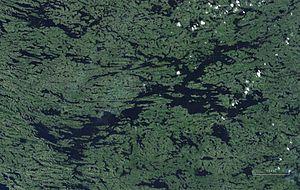
Lacs des Loups Marins, Québec
Les lacs des Loups Marins sont un ensemble d'étendue d'eau du territoire non organisé de la Rivière-Koksoak, dans la région administrative du Nord-du-Québec, au Québec, au Canada.